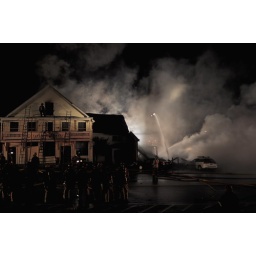
The white car was parked in front of the historic (and almost restored) General Store